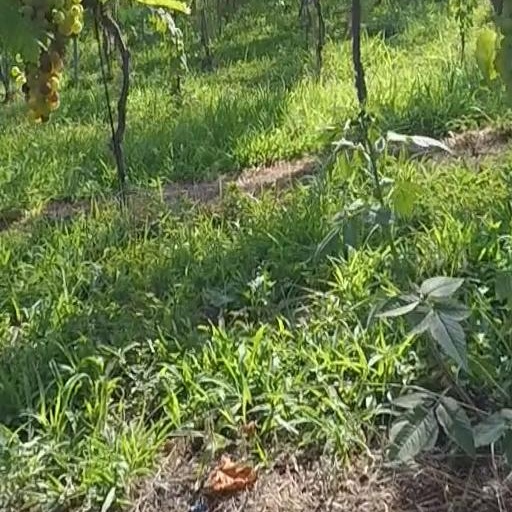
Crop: grape